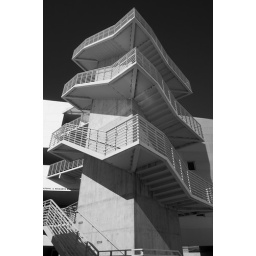
UCD Letters and Science Building in black and white